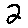
Label: 2